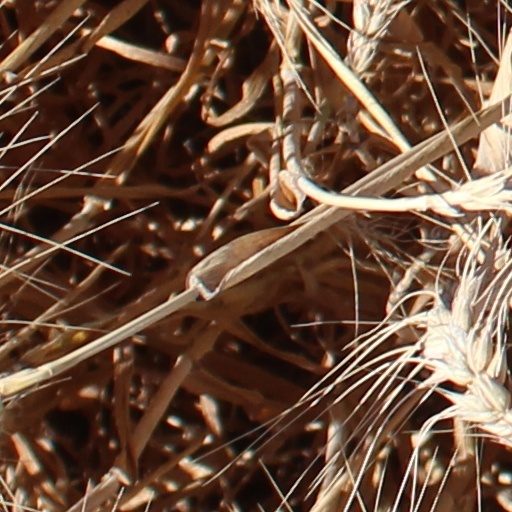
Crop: wheat